Renaissance of Sumer

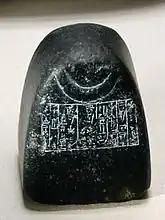
Reference weight of half a "mina", a unit of measurement that was equivalent to 248 gram. It is signed by King Shulgi and bears the emblem of the moon god Nannar

During the Ur empire, an important bureaucracy was developed, as shown in the hundreds of thousands of tablets that have been found that reflect all kinds of activities: contracts, accounting, salaries, work schedules, provision bookings, tax records, etc. This administrative work was carried out by officials whose work was supervised by other higher ranking officials such as the "aga-ush" (police), "nu-banda" (inspector) or "mashkim" (commissioner). To unify the records of the different regions, a system of standard measurements was created and a new calendar was devised that defined each year with some important event happening in it.